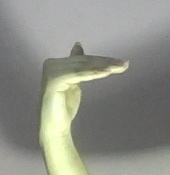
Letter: khaa